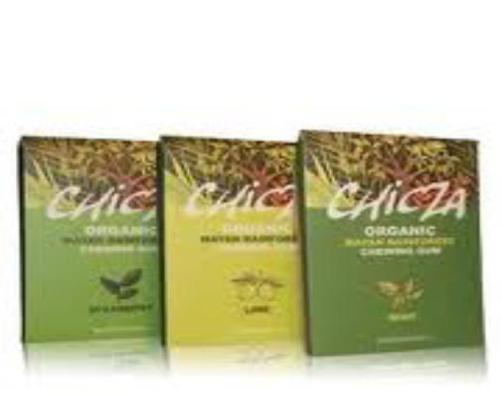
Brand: chicza
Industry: Food